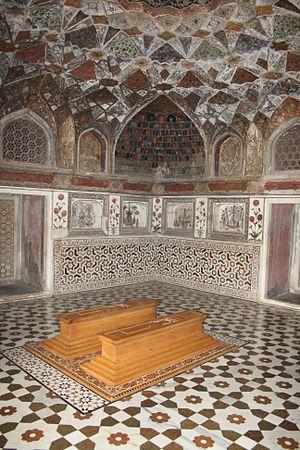
Le mausolée d'Itimâd-ud-Daulâ se trouve dans la ville d'Agra dans l'État de l'Uttar Pradesh.